Madhavrao I

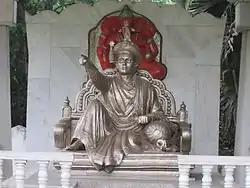

The Peshwas were expanding their territory in the northern regions of India. Raghunathrao, Holkars and Shindes together marched towards Delhi to expand the Maratha Confederacy in these territories. Meanwhile Madhavrao made a decision to bond with his old rival, Nizam Ali Khan, Asaf Jah II.